Liebig Peak

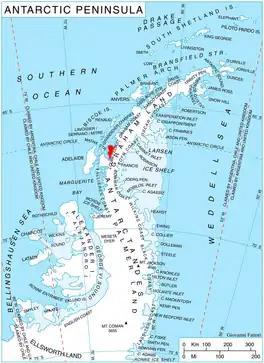
Location of Pernik Peninsula on Loubet Coast, Antarctic Peninsula.

Liebig Peak is a prominent peak on the Protector Heights, Pernik Peninsula, on the Loubet Coast of Graham Land, Antarctica. It is identifiable from both Darbel Bay and Lallemand Fjord. The peak was mapped from air photos taken by the Falkland Islands and Dependencies Aerial Survey Expedition (1956–57), and was named by the UK Antarctic Place-Names Committee for Justus von Liebig, a German pioneer of physiological chemistry, whose work on metabolism and food constituents laid the foundations for modern nutrition studies.